Text-based game

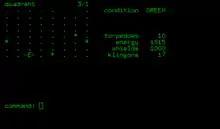
Interface of the 1971 text-based "Star Trek" game

A text game or text-based game is an electronic game that uses a text-based user interface, that is, the user interface employs a set of encodable characters,